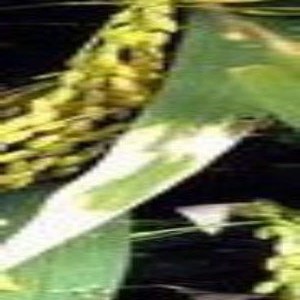
Disease: Bacterialblight